Włodzimierz Voivodeship

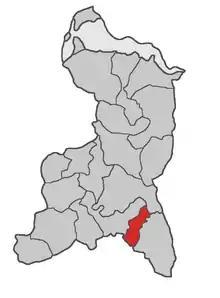
Włodzimierz Voivodeship location

Włodzimierz Voivodeship was created during the Grodno Sejm in November 23 1793. It was not fully organised because of the start of Kościuszko Uprising in 1794.